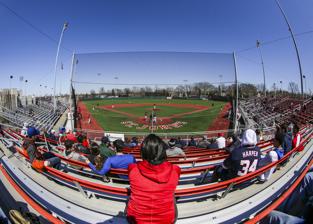
Building: Jack Kaiser Stadium
Country: United States of America
Year built: 2000
Baseball stadium in New York City Jack Kaiser Stadium Former names The Ballpark at St. John's Address 80th Drive and Utopia Parkway (between Union Turnpike and Grand Central Parkway ) Location Jamaica, Queens , New York Coordinates 40°43′25″N 73°47′30″W / 40.723647°N 73.791704°W / 40.723647; -73.791704 Seating type metal bleachers Capacity 3,500 Surface Grass Scoreboard Electronic Construction Opened 2000 Construction cost $ 6 million Tenants St. John's Red Storm Baseball Jack Kaiser Stadium , originally known as The Ballpark at St. John's , is a baseball stadium located on the campus of St. John's University in the neighborhood of Hillcrest near the neighborhoods of Jamaica and Fresh Meadows in New York City. Formerly used by the now-defunct Queens Kings minor league team in its inaugural season of 2000, it is currently used by the St. John's Red Storm baseball team. History After the 1999 season, the New York Mets purchased the St. Catharines Stompers of the New York–Penn League , planning to move them from Ontario to Brooklyn. However, the stadium for the newly minted Brooklyn Cyclones would not be ready until 2001 (nor would their affiliation contract with the Toronto Blue Jays expire until then), so the Mets decided to "park" the franchise in Queens for the 2000 season, dubbing them the Queens Kings . Striking a deal with St. John's University , the Mets built a ballpark for the Kings, then donated it to the school and the Red Storm college baseball team, which plays in Division I Big East Conference of the NCAA .  In 2007, the stadium was named for St. John's All-American baseball player John W. "Jack" Kaiser . Kaiser, who played in the late 1940s, was head coach of the baseball team from 1956 to 1973, athletic director from 1973 to 1995, and is currently emeritus athletic director at St. John's University. The stadium holds 3,500 people. Jack Kaiser Stadium front entrance See also List of NCAA Division I baseball venues References